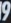
Number: 9